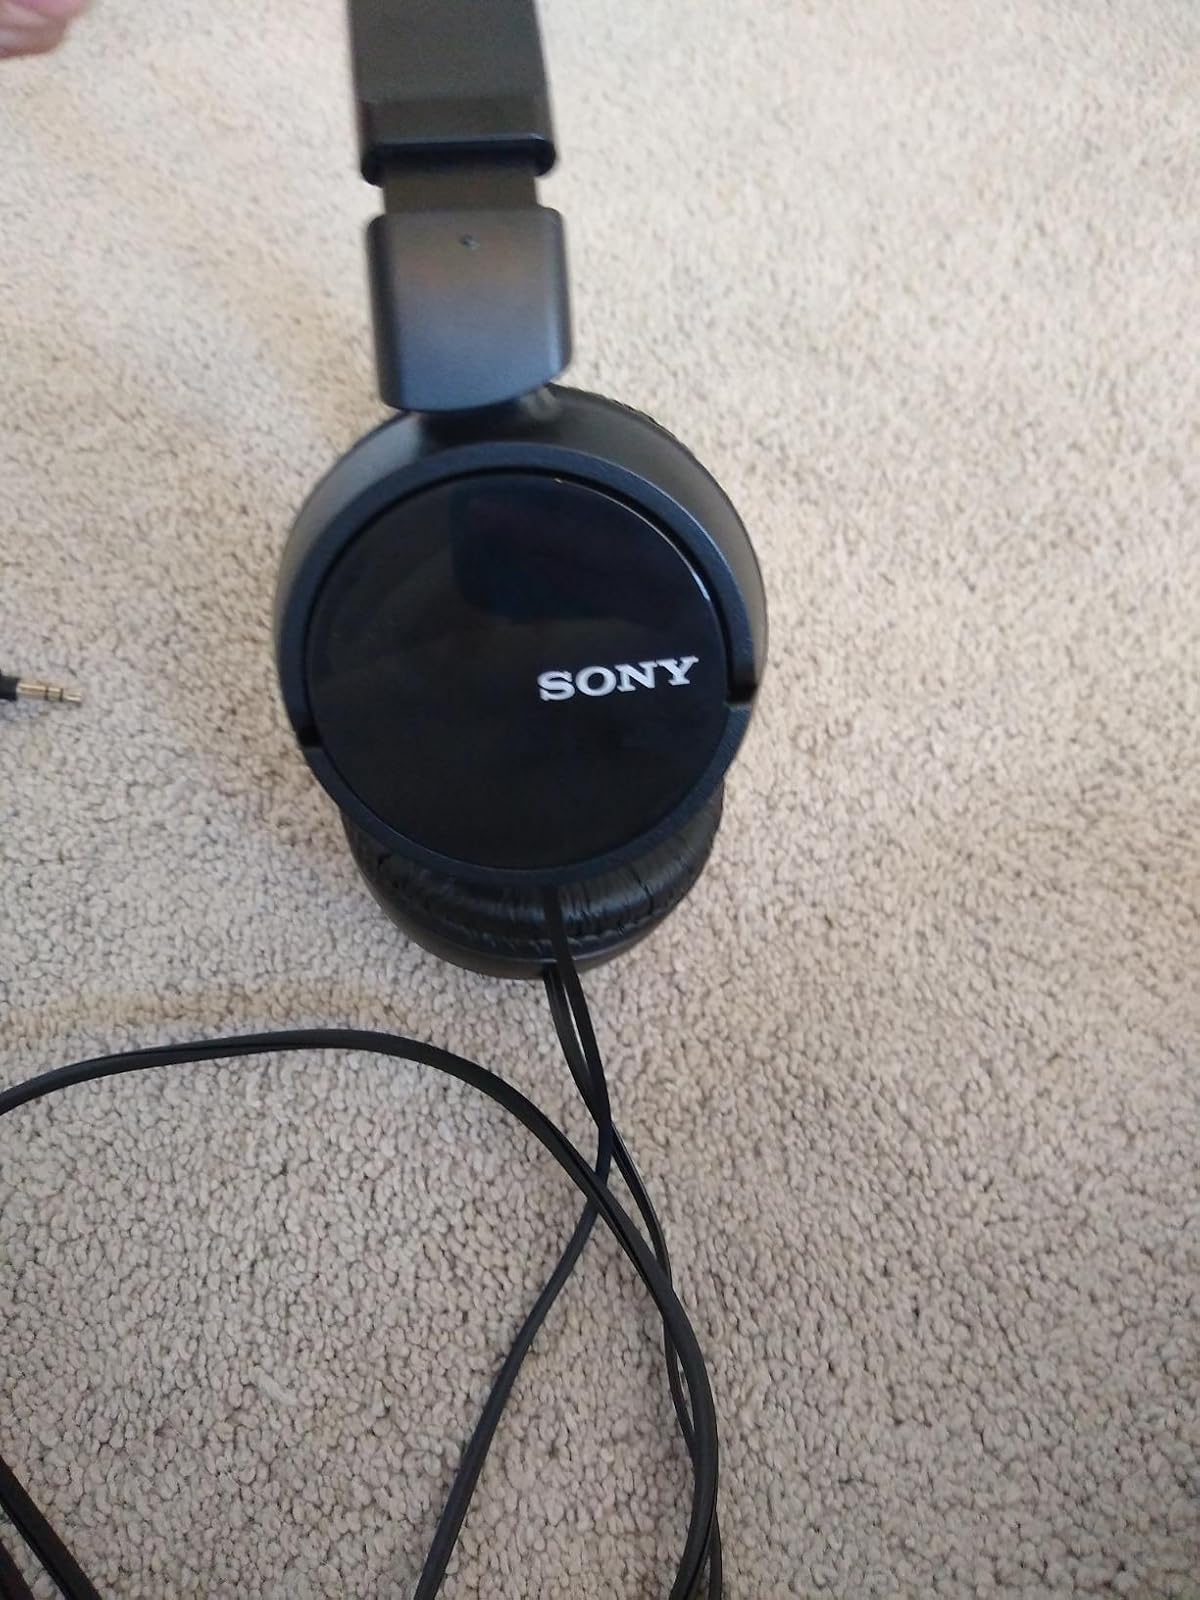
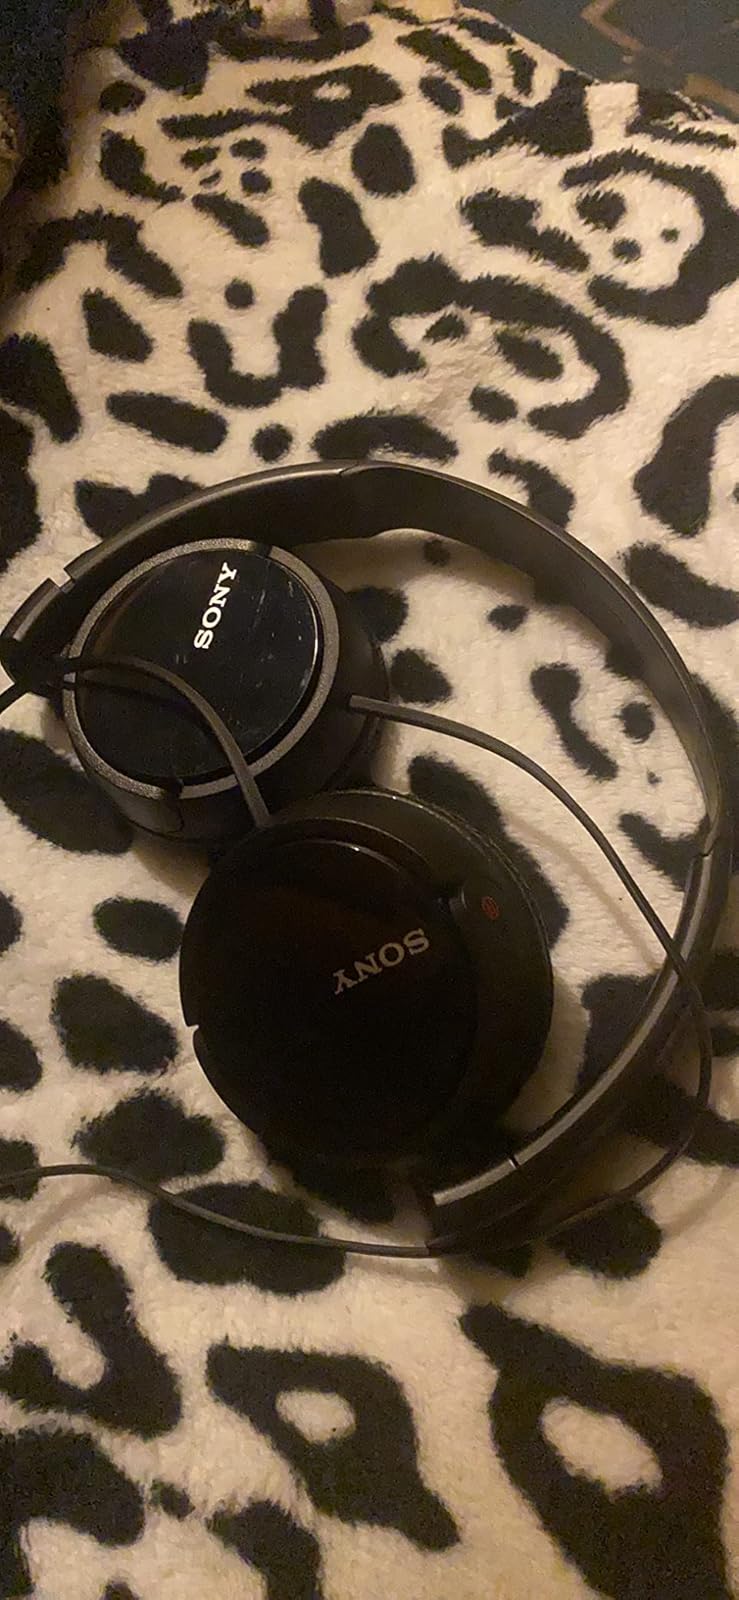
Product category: headphones
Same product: yes